West Terrace Cemetery

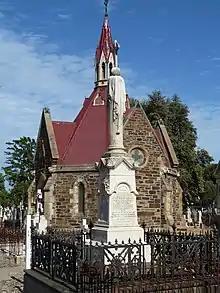
The Smyth Chapel in the Catholic section of the West Terrace Cemetery, built in 1871

The West Terrace Cemetery, formerly Adelaide Public Cemetery is a cemetery in Adelaide, South Australia. It is the state's oldest cemetery, first appearing on Colonel William Light's 1837 plan of the Adelaide city centre, to the south-west of the city. The whole cemetery is state heritage-listed, including Smyth Chapel, and it is one of the oldest operating cemeteries in Australia.